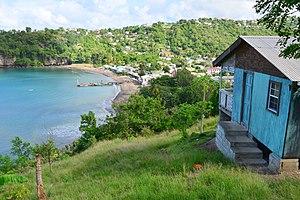
Sainte-Lucie est un État insulaire des Antilles. Située sur le bord oriental de la mer des Caraïbes, Sainte-Lucie fait partie des îles du Vent ; elle est située entre les îles de Saint-Vincent-et-les-Grenadines au sud, la Barbade au sud-est, et la Martinique au nord. Sa superficie est de 620 km² pour une population estimée à 187 768 habitants. Sa capitale est Castries.